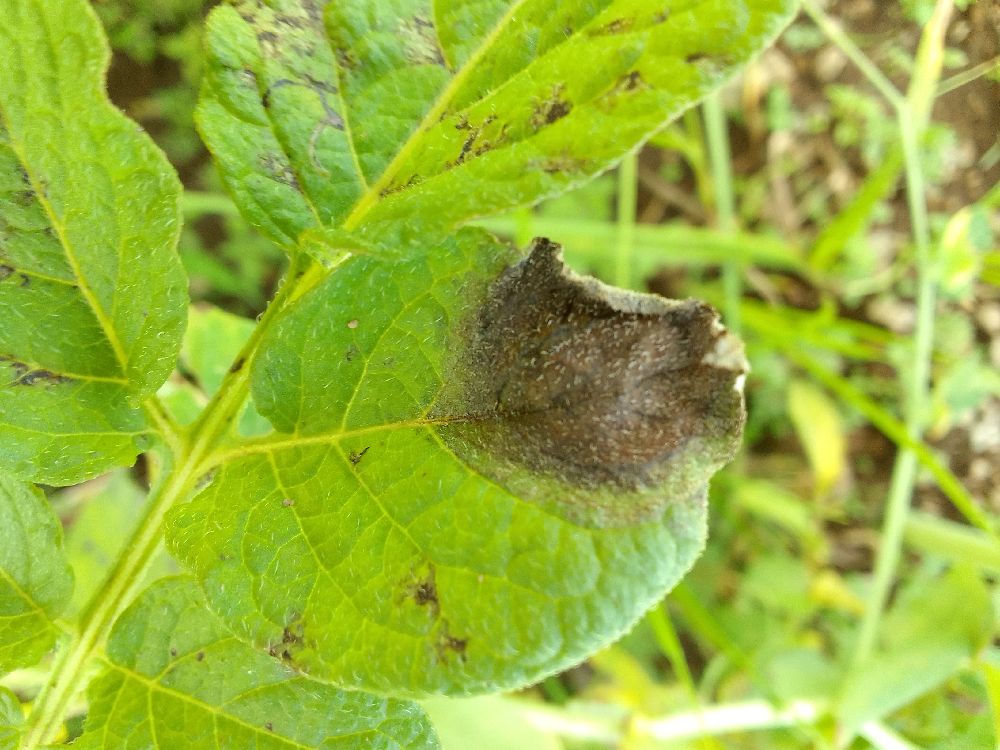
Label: Late blight